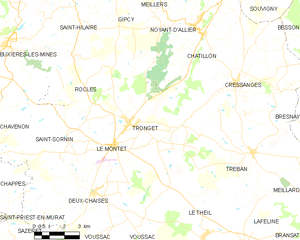
Carte des communes françaises: Tronget